Canada Science and Technology Museum

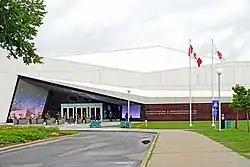
Exterior of the Canada Science and Technology Museum

The Canada Science and Technology Museum (abbreviated as CSTM) is a national museum of science and technology in Ottawa, Ontario, Canada. The museum has a mandate to preserve and promote the country's scientific and technological heritage. The museum is housed in a building. The museum is operated by Ingenium, a Crown corporation that also operates two other national museums of Canada.